2011 World Series

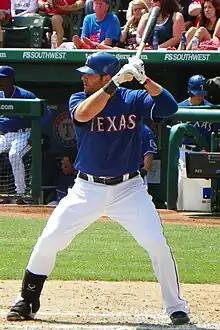
Mitch Moreland (above) and Adrián Beltré (below) hit solo home runs to tie the game up for the Rangers. frameless

As previously mentioned, because the National League had won the 2011 MLB All-Star Game, home field advantage went to the Cardinals as the National League champions, thus allowing the team to host the Texas Rangers for Games 1, 2, 6 and 7.